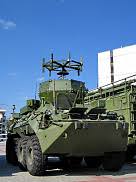
Label: BTR-80